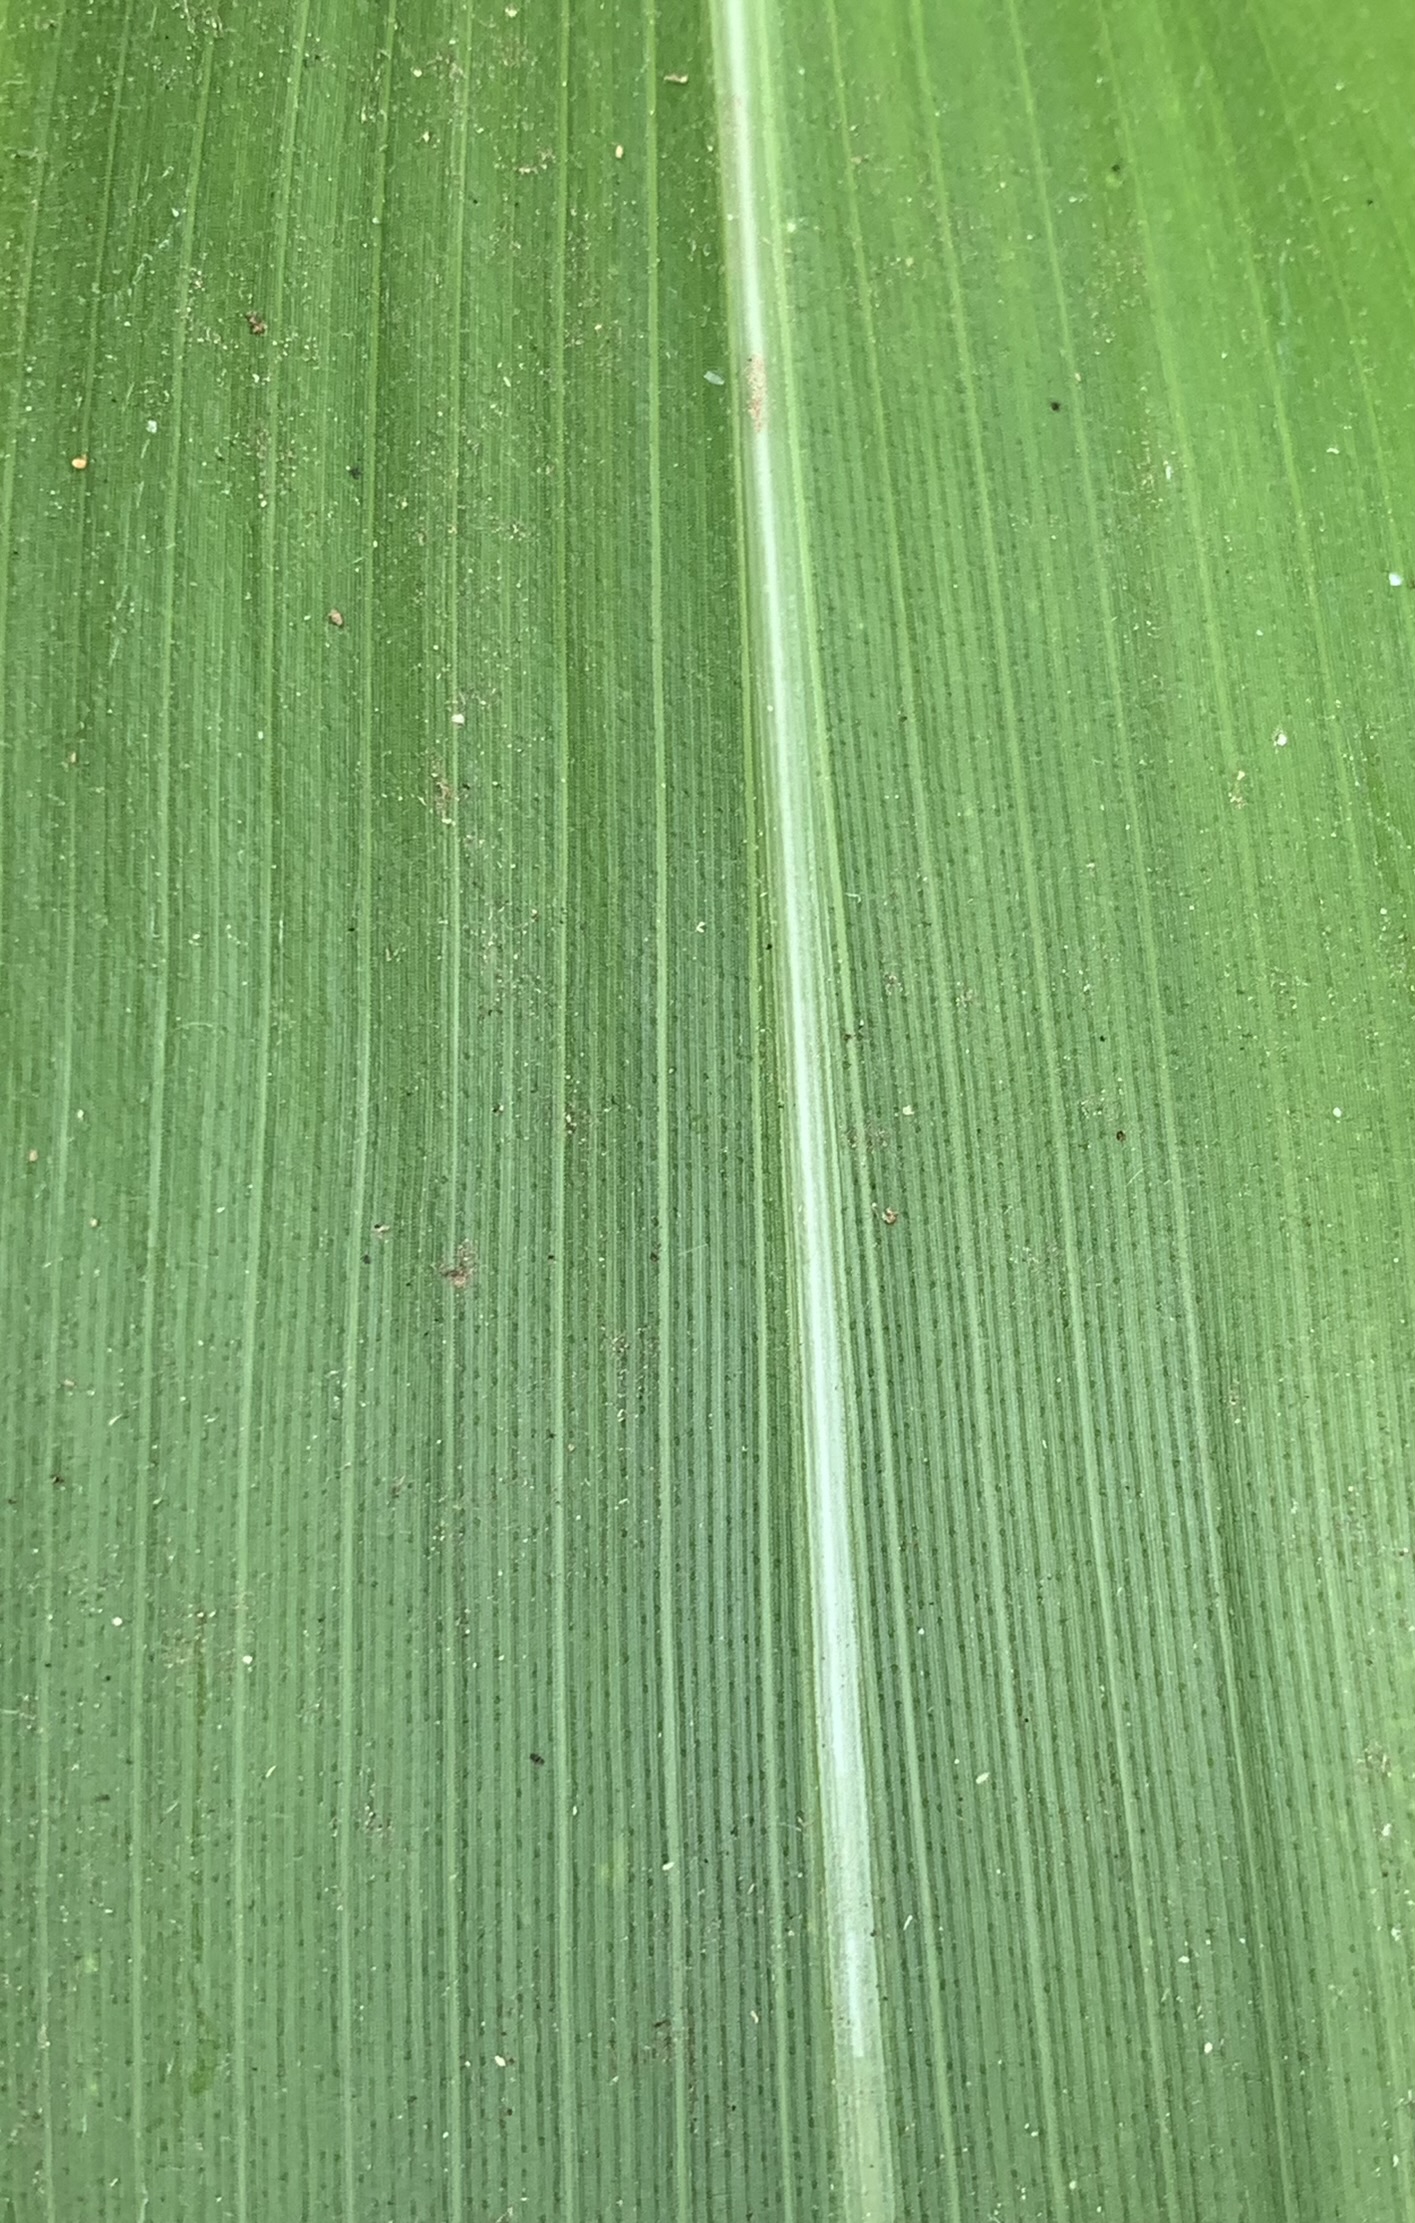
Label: Healthy